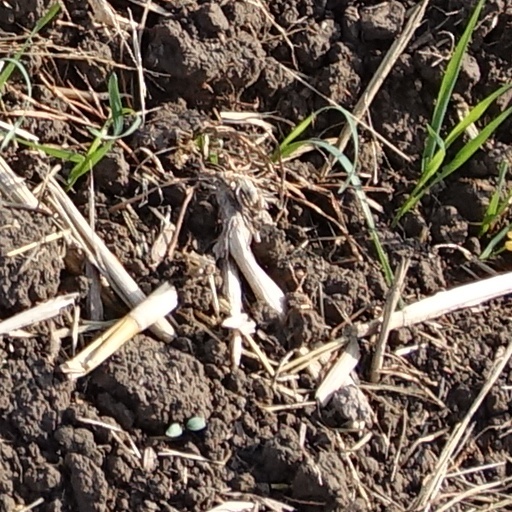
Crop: wheat